Emerson Windy

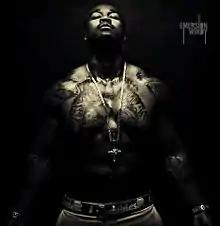
Emerson Windy

Emerson Windy grew up in Oceanside, California as an athlete playing football. Abandoning sports, he chose the path of a producer. Having started behind the controls he produced beats for the likes of Snoop Dogg, Waka Flocka Flame, Crooked I and Three 6 Mafia. Fueled by his mother passing from cancer, Emerson Windy decided it was the time to step out from behind the controls and begin a new path as a recording artist. Within ten days he created his first album The Emerson Windy Experience (unreleased). This album was printed up on a marijuana scented, scratch-n-sniff CD—one of the first of its kind. RadCircle.com interviewed Emerson, asking more about this idea.